Te Iʼi

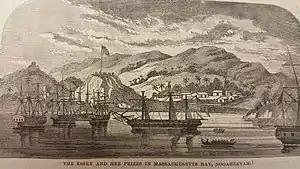
The American fleet at Nuka Hiva in 1813

During the wars between the Te Ii and the Tai Pī in 1813, the American navy Captain David Porter arrived with the frigate and ten other armed ships on October 25. A shore party was landed and they claimed the island for the United States and constructed a small village, named Madisonville. A fort and a dock was also built, the latter to refit the "Essex". Almost immediately Porter became involved in the tribal conflict. The first expedition into the jungle was led by Lieutenant John Downes. He and forty others captured a fort held by 3,000 to 4,000 Happah warriors with the assistance of several hundred Te Iis. The victory forced the Happah to terms and they allied themselves with both the Americans and the Te Ii. A second expedition was led by Porter himself and he made an amphibious assault against the Tai Pī held coastline. 5,000 Te Iis and Happahs accompanied the fleet in at least 200 war-canoes. Though the landing was unopposed, Porter's force of thirty men and a cannon led the march inland where they found another, more formidable, enemy fort. Thousands of natives armed with rocks and spears, positioned in a formidable mountain fortress, were able to fend off their enemies. The victory was short-lived however and Captain Porter followed up his landing with an expedition overland, bypassing the fort, to threaten the Tai Pī's village center in Typee Valley as the Americans named it.